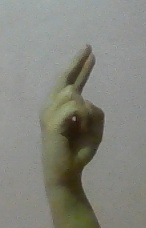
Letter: zay